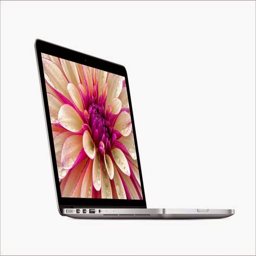
new laptop , the price more than a half million .